Geist und Seele wird verwirret, BWV 35

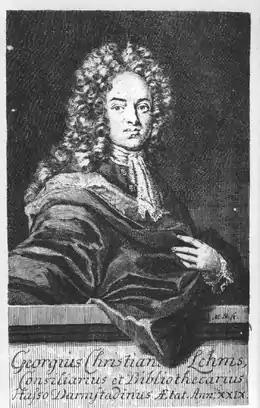
Georg Christian Lehms, author of the text

(Spirit and soul become confused), 35, is a church cantata by Johann Sebastian Bach. He composed the solo cantata for alto voice in Leipzig for the twelfth Sunday after Trinity and first performed it on 8 September 1726.